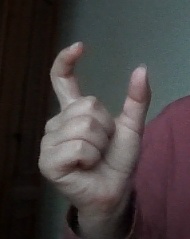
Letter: nun